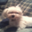
Label: dog